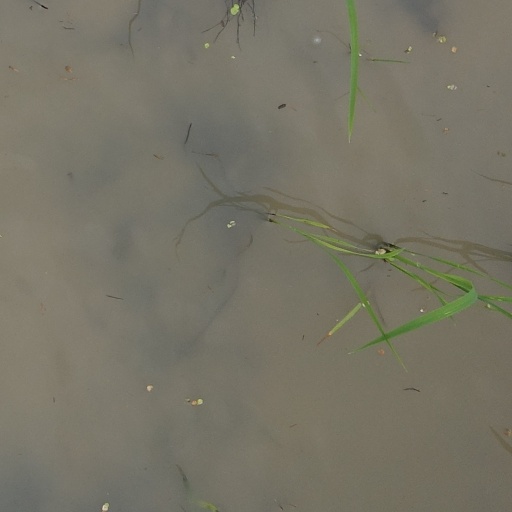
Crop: rice